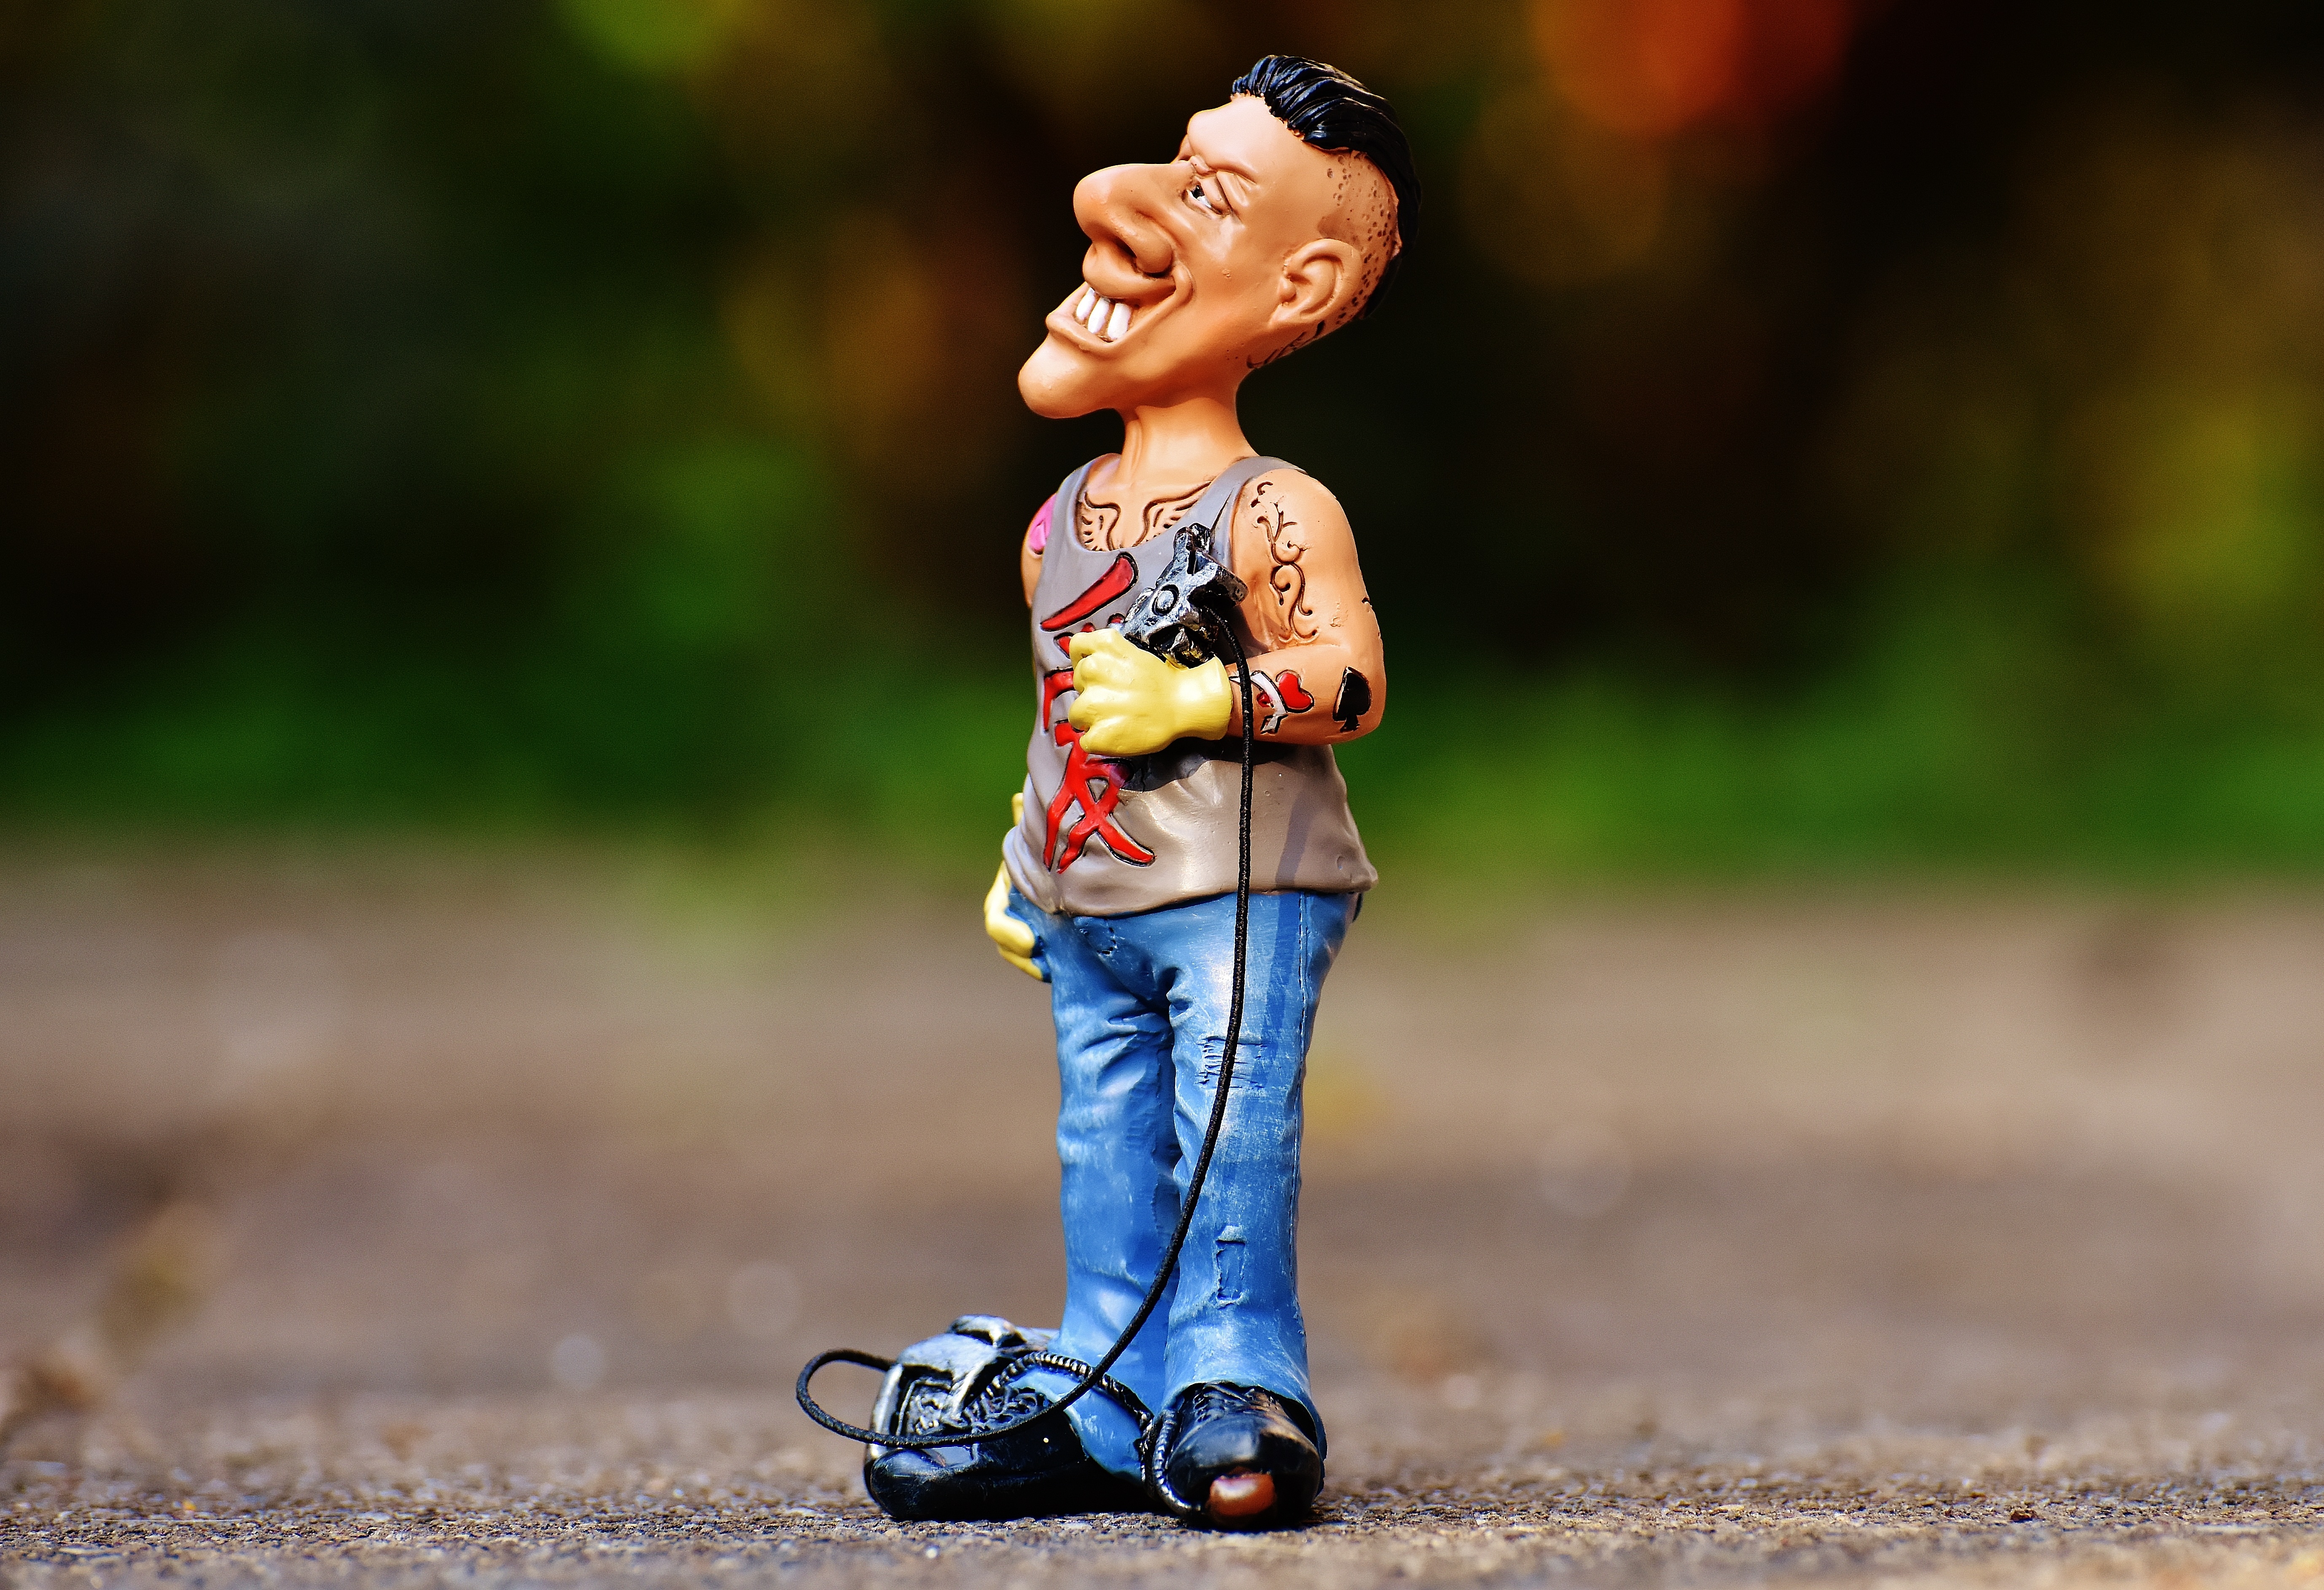
man, people, play, male, decoration, spring, tattoo, child, toy, fig, deco, fun, toddler, photograph, funny, tattoo artist, human positions